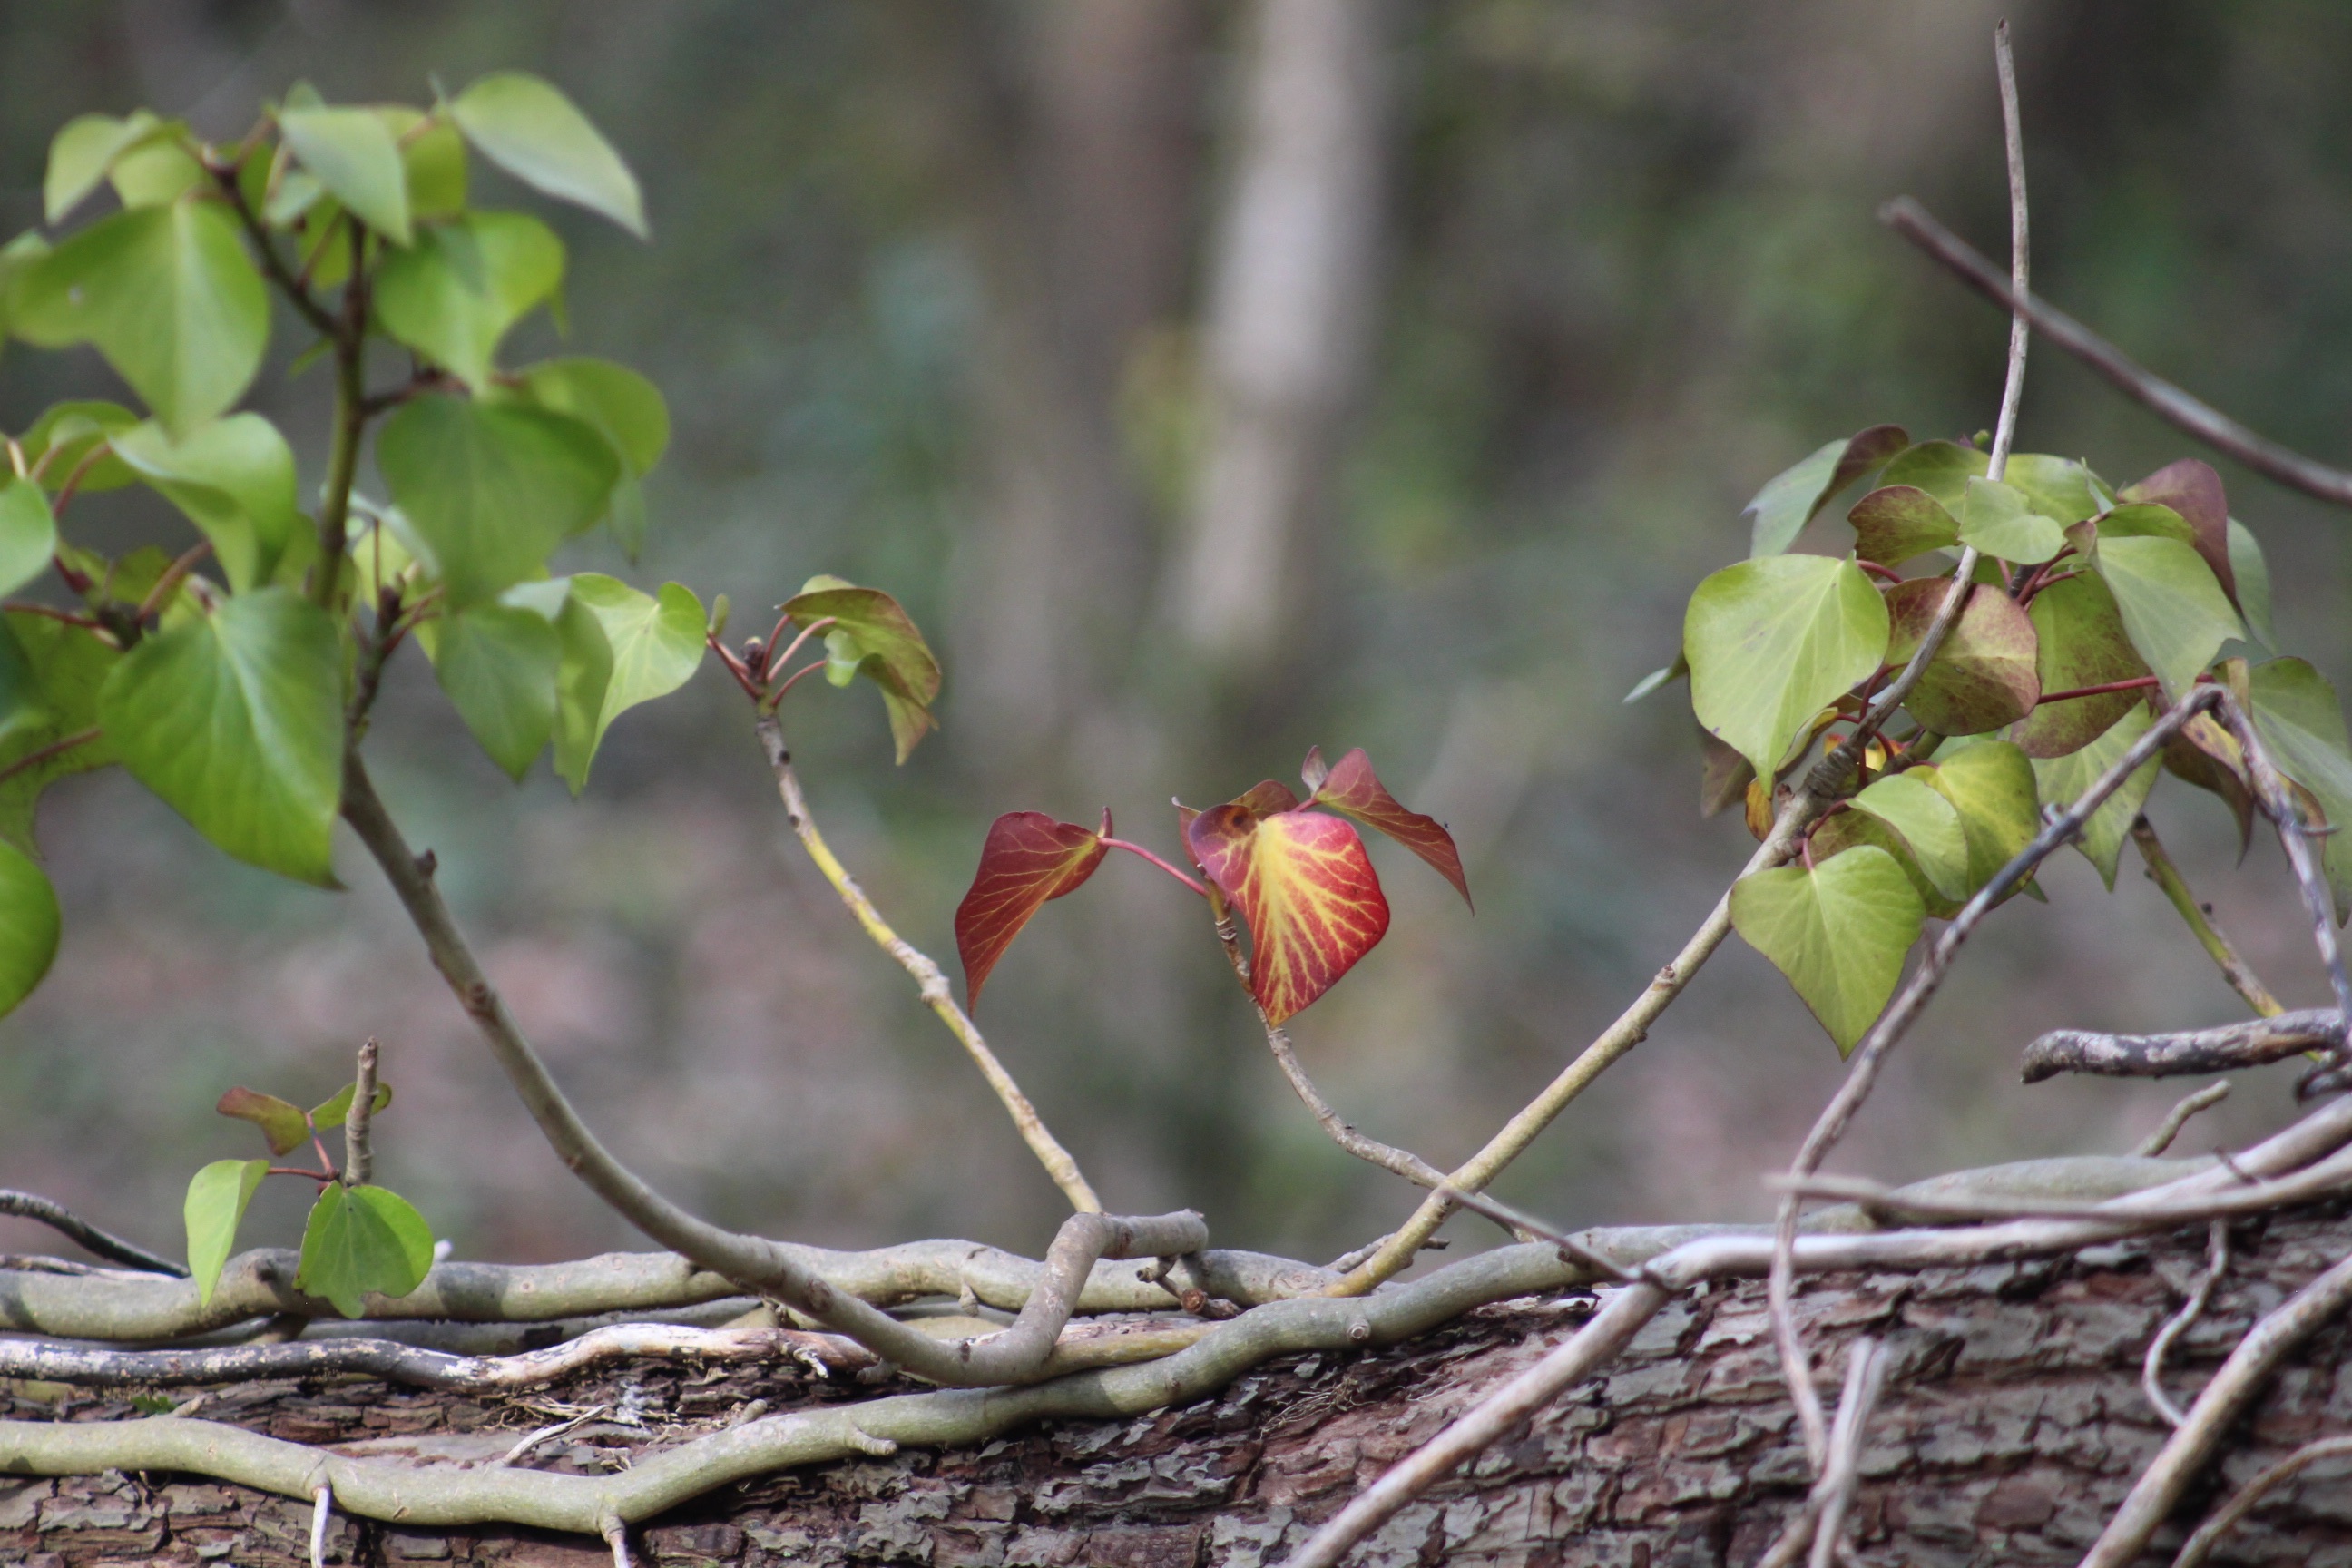
tree, nature, branch, blossom, plant, leaf, flower, produce, autumn, botany, flora, fauna, wildflower, shrub, flowering plant, land plant, thorns spines and prickles